Johnny Pesky

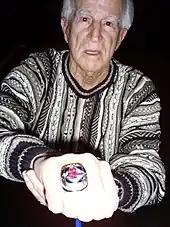
Pesky showing off his 2007 World Series ring

Intermittently, Pesky was allowed to sit on the Red Sox bench during games, but three times was prevented from the task—once by his own general manager, Dan Duquette, a second time when the Baltimore Orioles complained to MLB, and a third time in March 2007, when Major League Baseball announced it would enforce limitations that only six coaches could be in uniform during a game. As an instructor, Pesky was ineligible. On April 3, 2007, the North Shore Spirit, a now-defunct team in the Independent Can-Am League, in Lynn, Massachusetts, invited Pesky to sit in their dugout—and serve as an honorary coach—anytime he wanted.